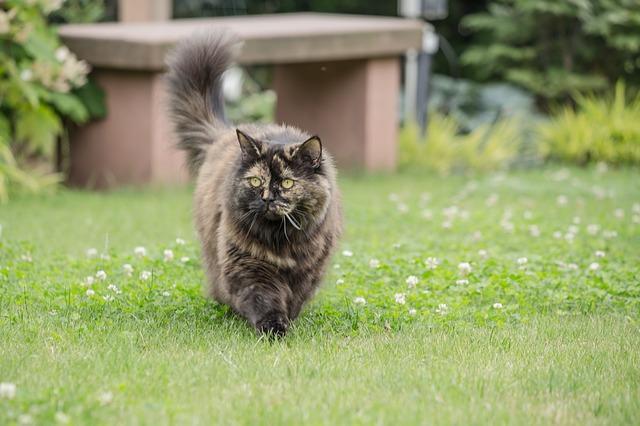
cat